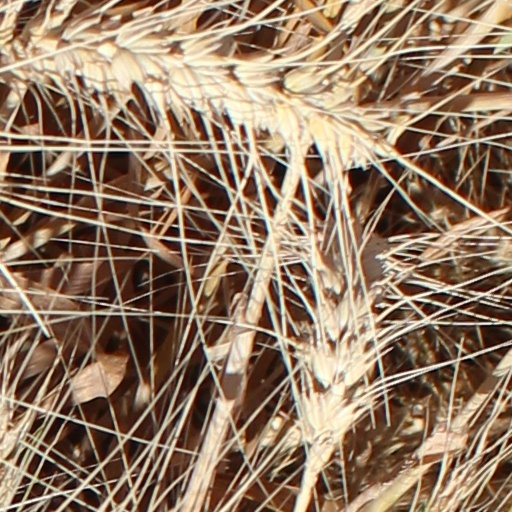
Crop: wheat